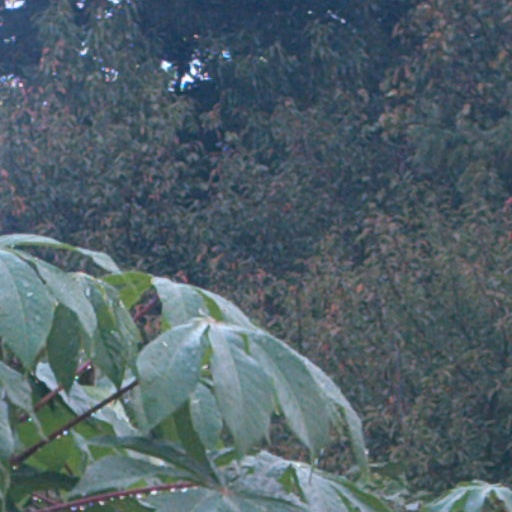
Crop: cassava